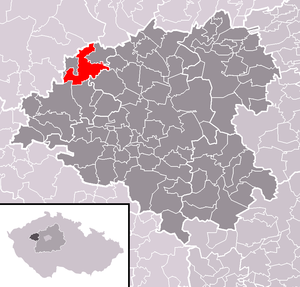
Hořovičky est une commune du district de Rakovník, dans la région de Bohême-Centrale, en République tchèque. Sa population s'élevait à 489 habitants en 2020.